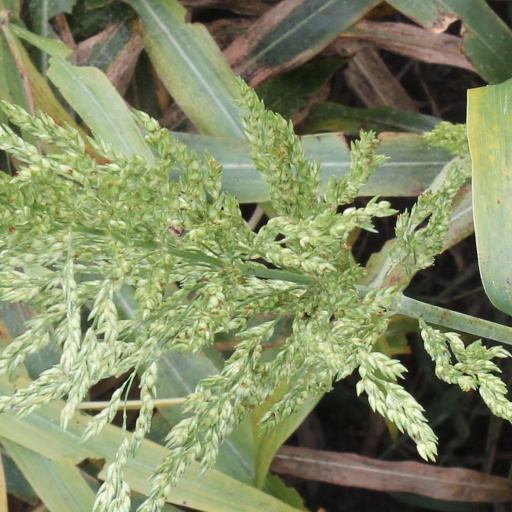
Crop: sorghum